Plant hormone

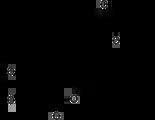

Brassinosteroids (BRs) are a class of polyhydroxysteroids, the only example of steroid-based hormones in plants. Brassinosteroids control cell elongation and division, gravitropism, resistance to stress, and xylem differentiation. They inhibit root growth and leaf abscission. Brassinolide was the first brassinosteroid to be identified and was isolated from extracts of rapeseed ("Brassica napus") pollen in 1979. Brassinosteroids are a class of steroidal phytohormones in plants that regulate numerous physiological processes. This plant hormone was identified by Mitchell et al. who extracted ingredients from Brassica pollen only to find that the extracted ingredients’ main active component was Brassinolide. This finding meant the discovery of a new class of plant hormones called Brassinosteroids. These hormones act very similarly to animal steroidal hormones by promoting growth and development.